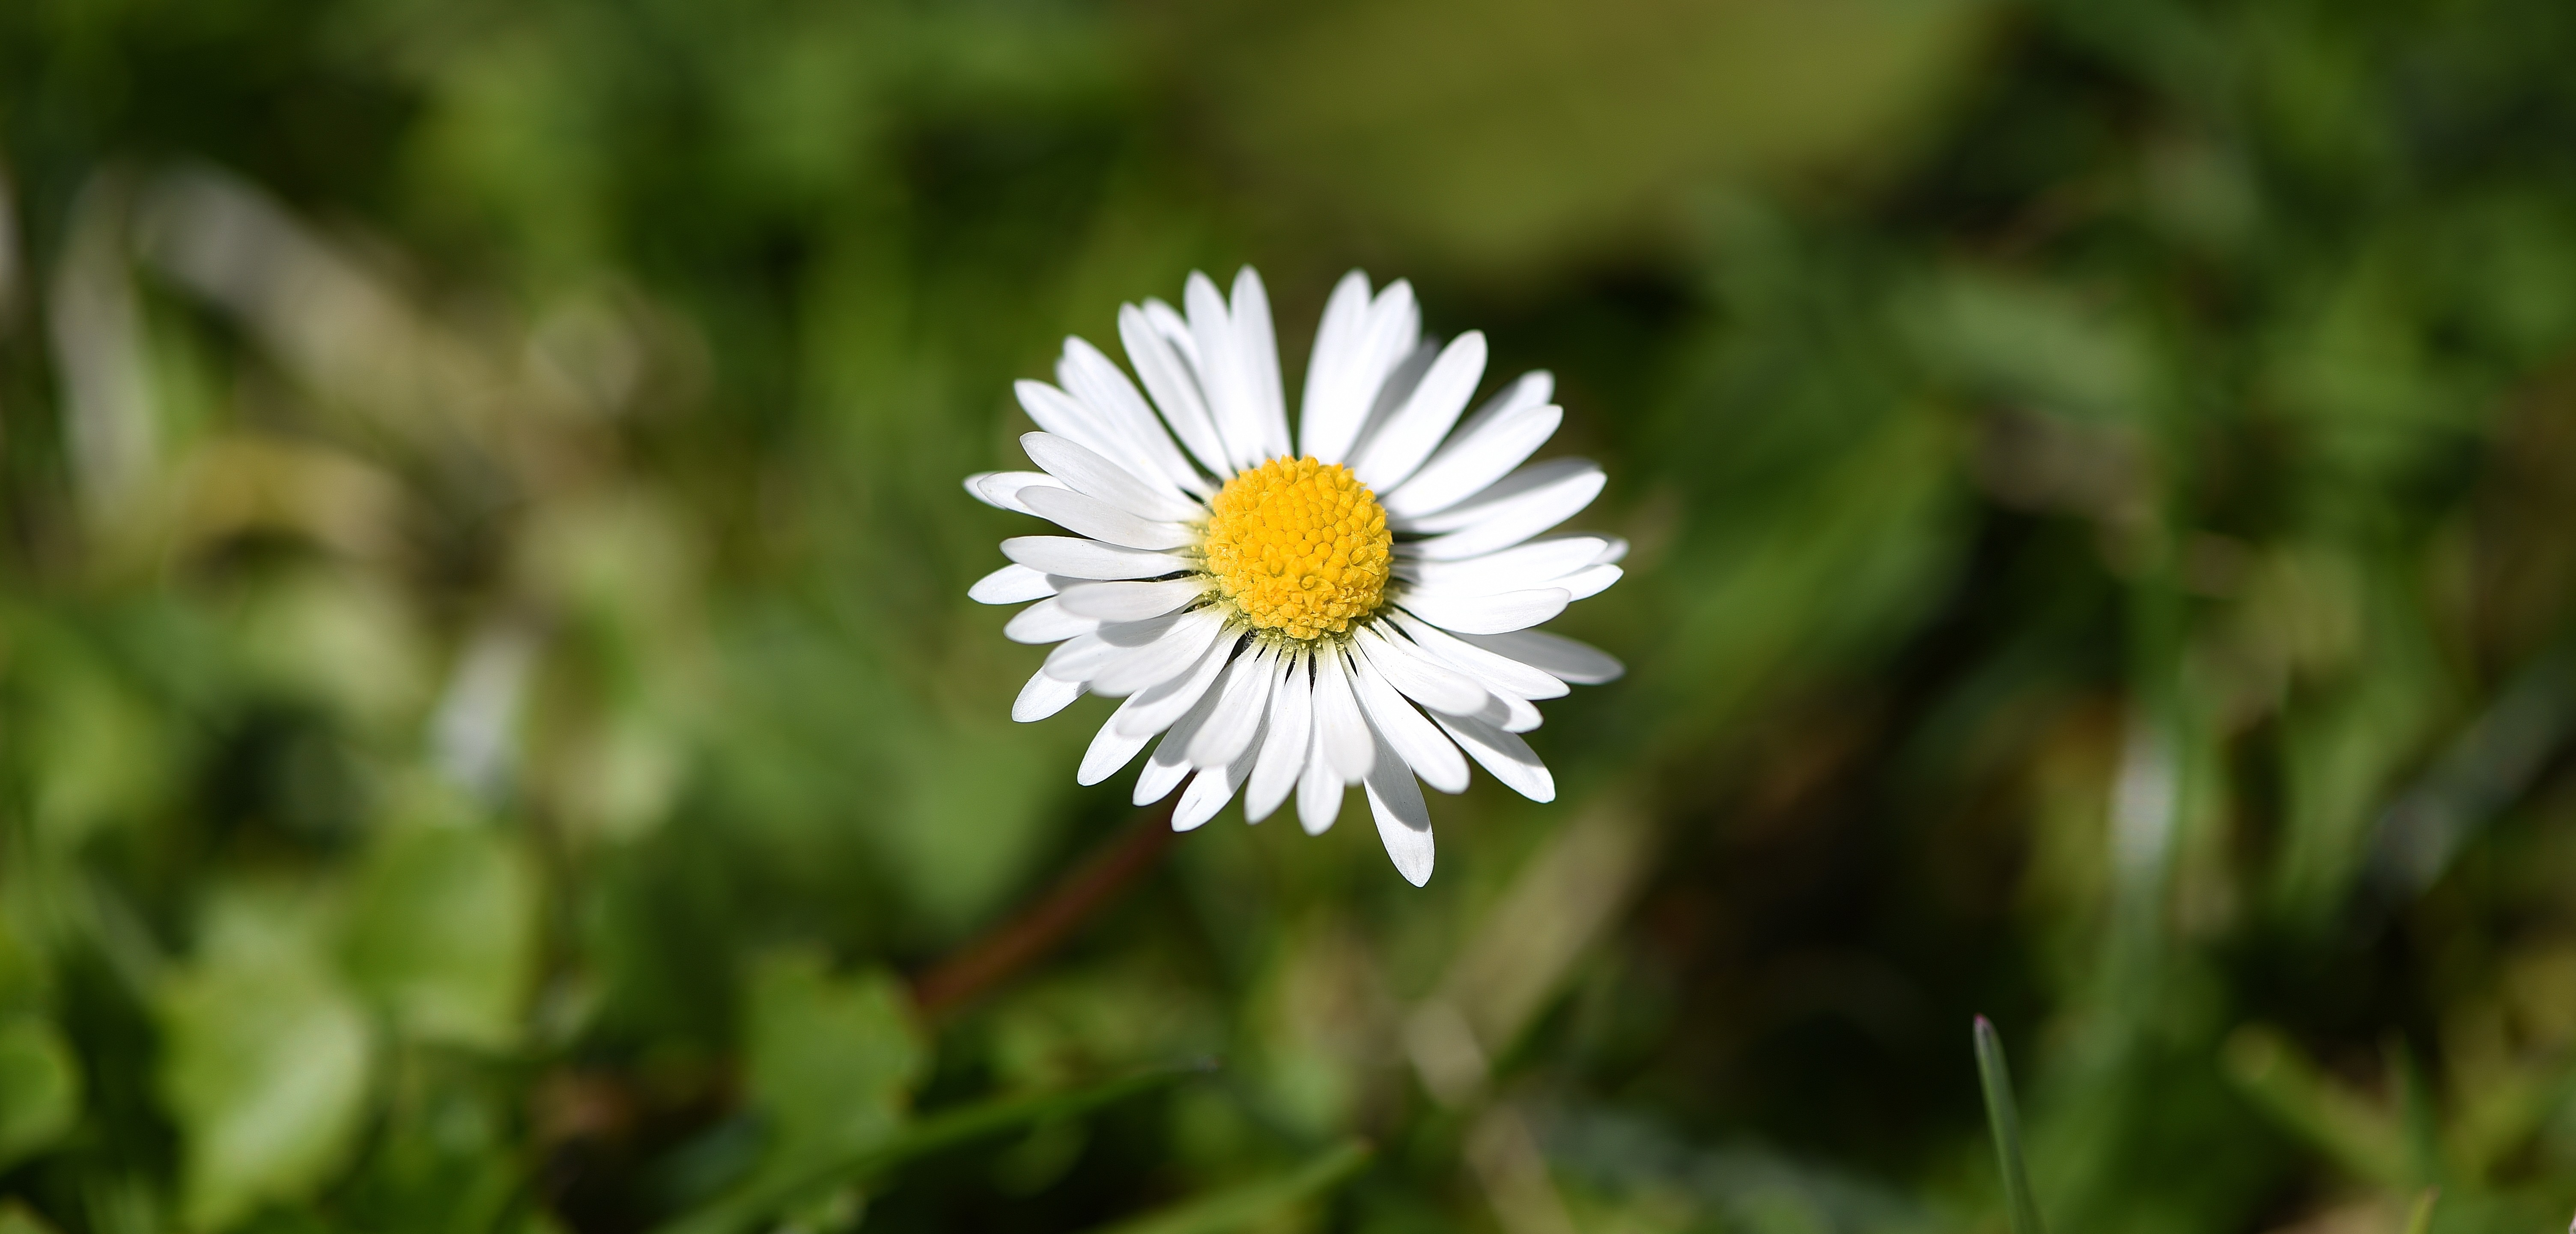
nature, grass, blossom, plant, white, field, meadow, flower, petal, bloom, daisy, green, botany, garden, close, flora, wildflower, close up, pointed flower, macro photography, flowering plant, daisy family, oxeye daisy, plant stem, land plant, chamaemelum nobile